Normal Love

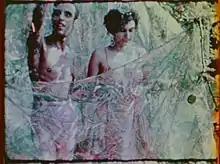
Teddy Howard (left) and Diana Baccus (right) in the second section of "Normal Love". Their figures are obscured by branches, pink-and-green patterned fabric, and smoke from a sparkler.

Smith used a pink and green color scheme for "Normal Love", giving the film a pastoral quality. He was particularly interested in how Baroque painters like Jean-Antoine Watteau used color. Smith would sometimes paint the animals or foliage where he was filming. He created dense compositions using smoke, vegetation, or fabric that allow the actors to blend into the set design. Much of the film's aesthetic is influenced by "White Savage", a 1943 adventure film starring Maria Montez.